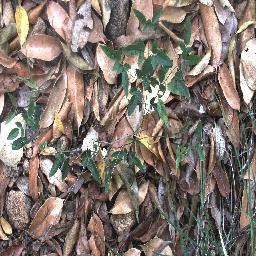
Label: negative